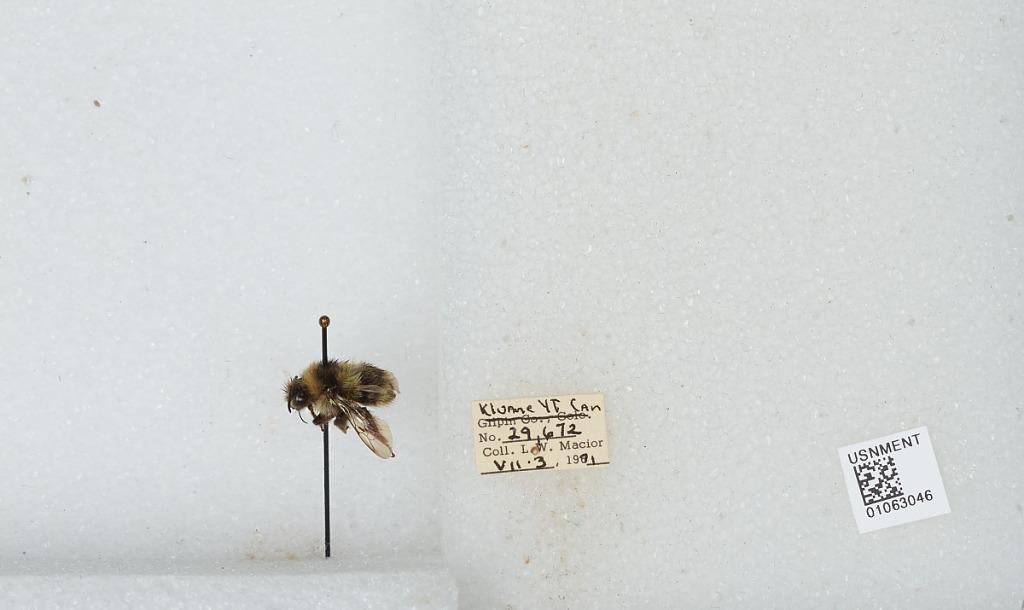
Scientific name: Bombus bifarius nearcticus
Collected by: L. Macior
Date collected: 1971-7-3
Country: Canada
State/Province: Yukon Territory
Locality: Kluane
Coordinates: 60.75, -139.5